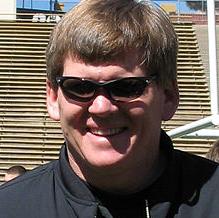
Age: 46